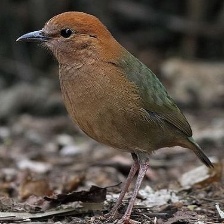
Species: EARED PITA
Scientific name: HYDRORNIS PHAYREI